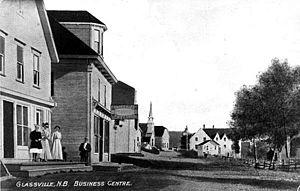
Rue Main, vers 1910-1912. Archives provinciales du Nouveau-Brunswick, numéro P37-502.
Glassville est un village du comté de Carleton dans l'Ouest de la province canadienne du Nouveau-Brunswick. Le village a le statut de DSL.